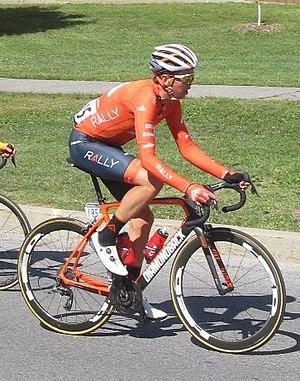
Nigel Ellsay, né le 30 avril 1994 à Courtenay, est un coureur cycliste canadien, membre de l'équipe Rally.